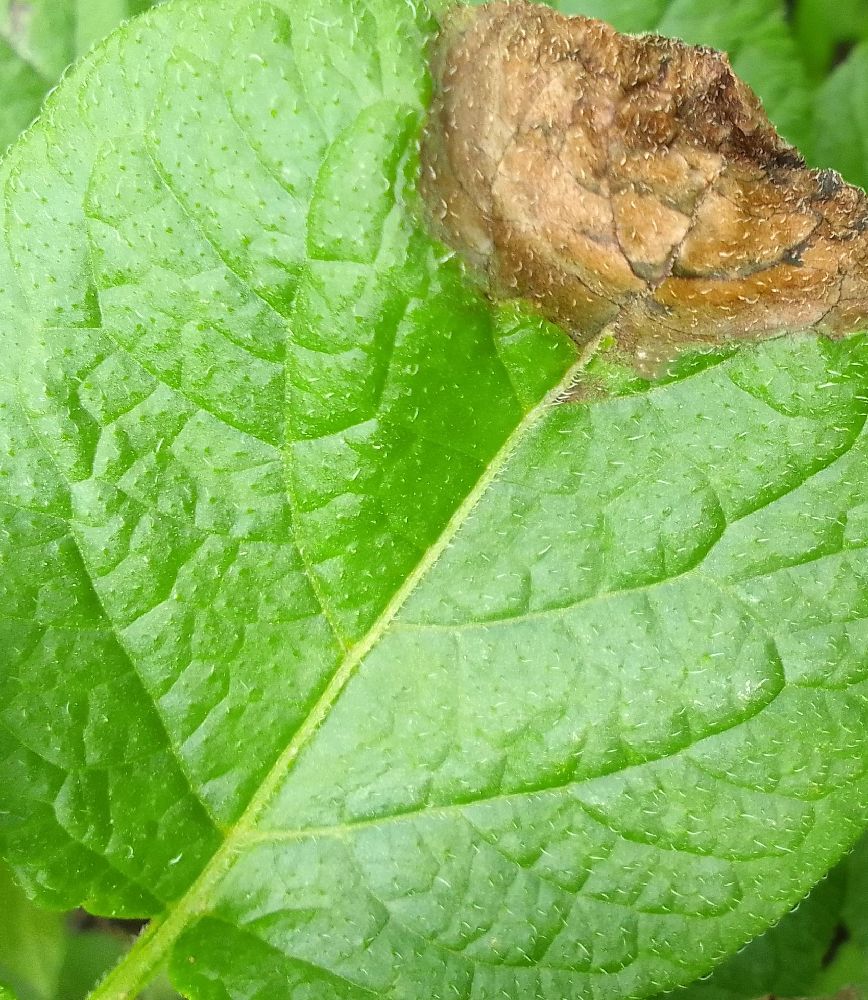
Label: Late blight